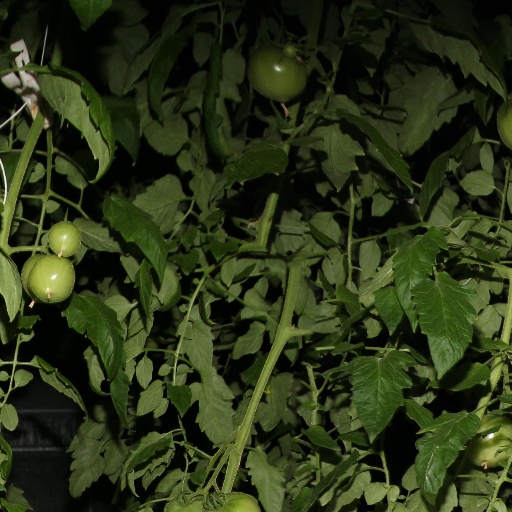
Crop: tomato